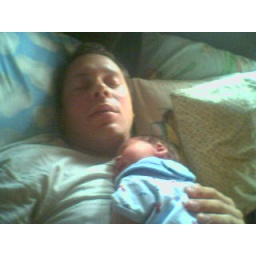
nothing says cute like father and son conked out in the wee hours of the morning.